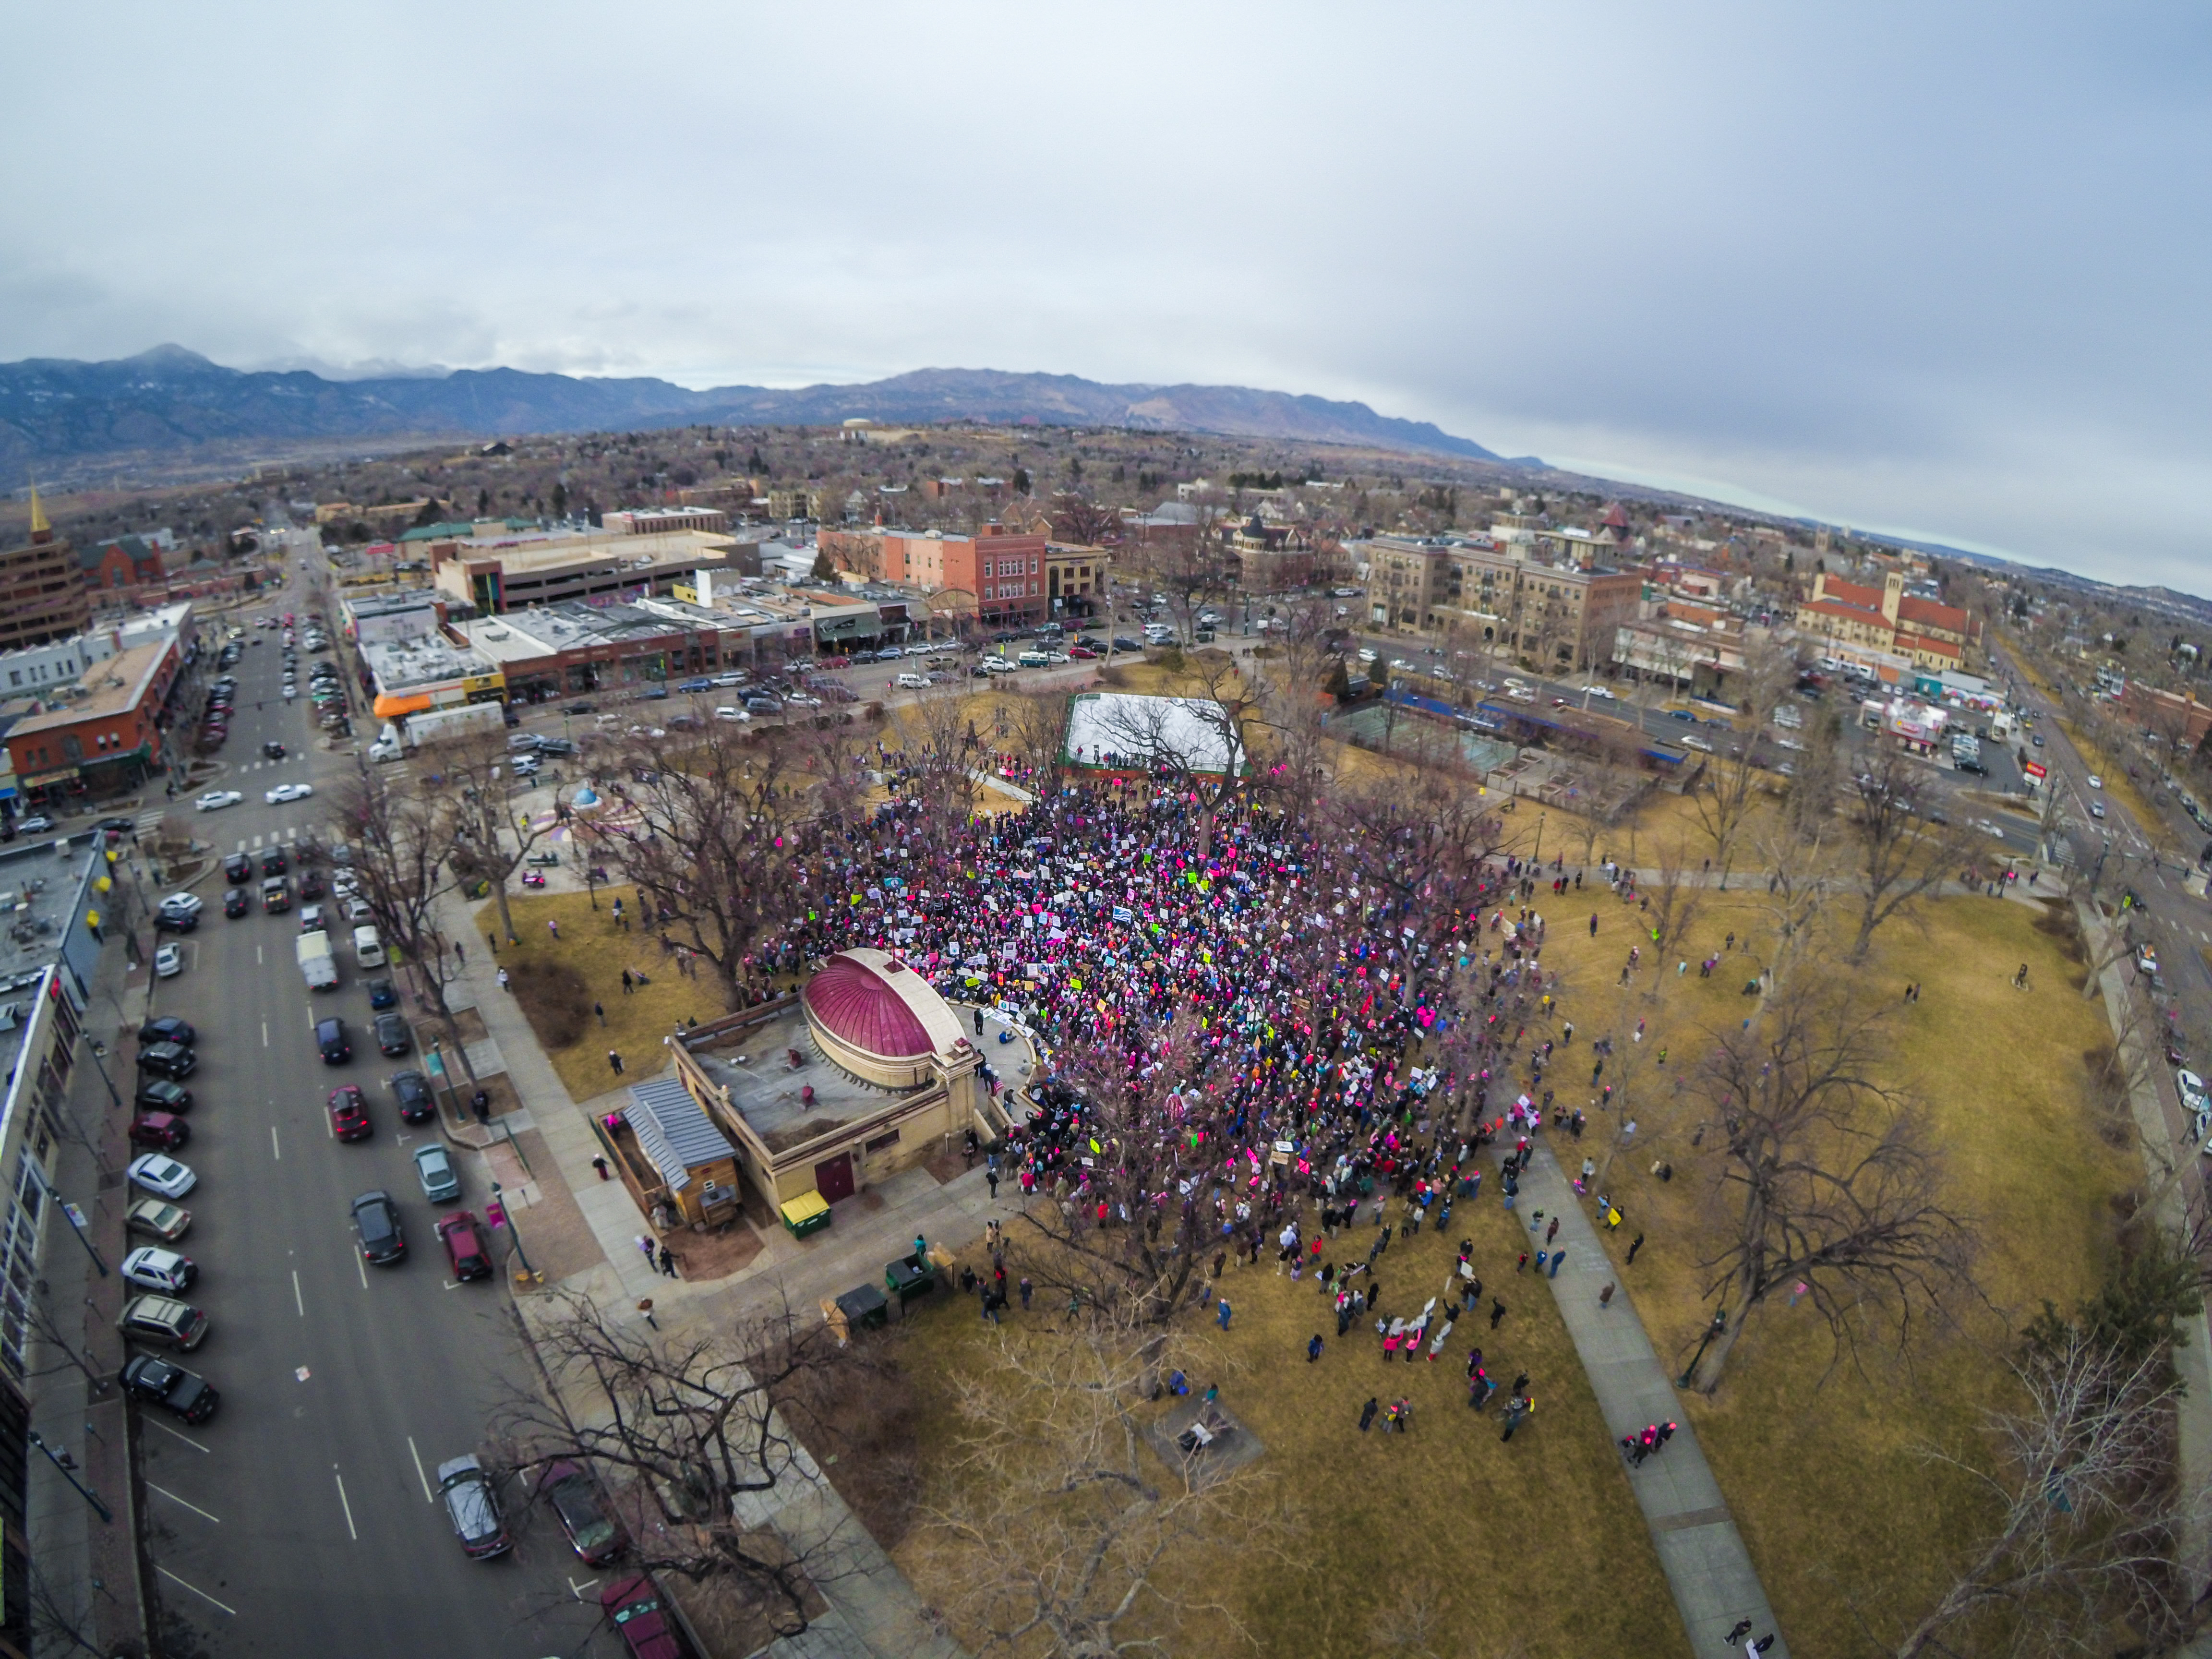
aerial photography, photography, urban area, atmosphere of earth, sport venue, cityscape, stadium